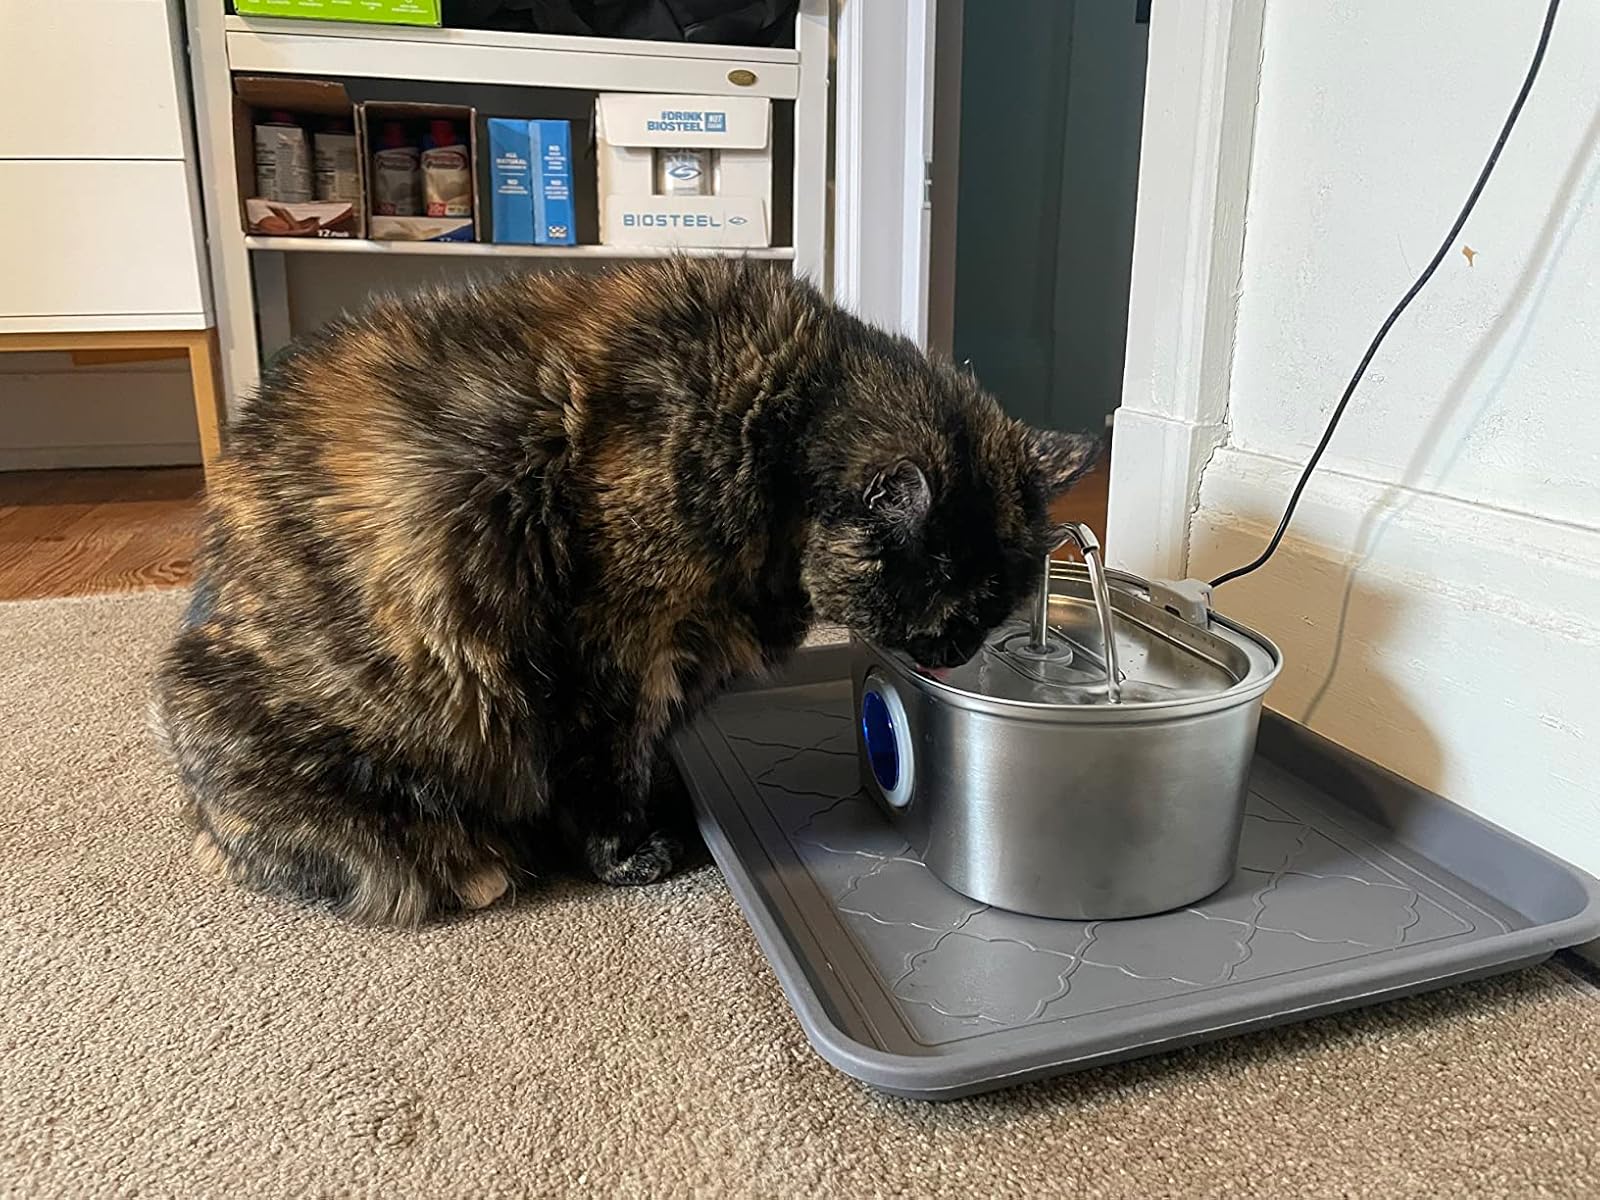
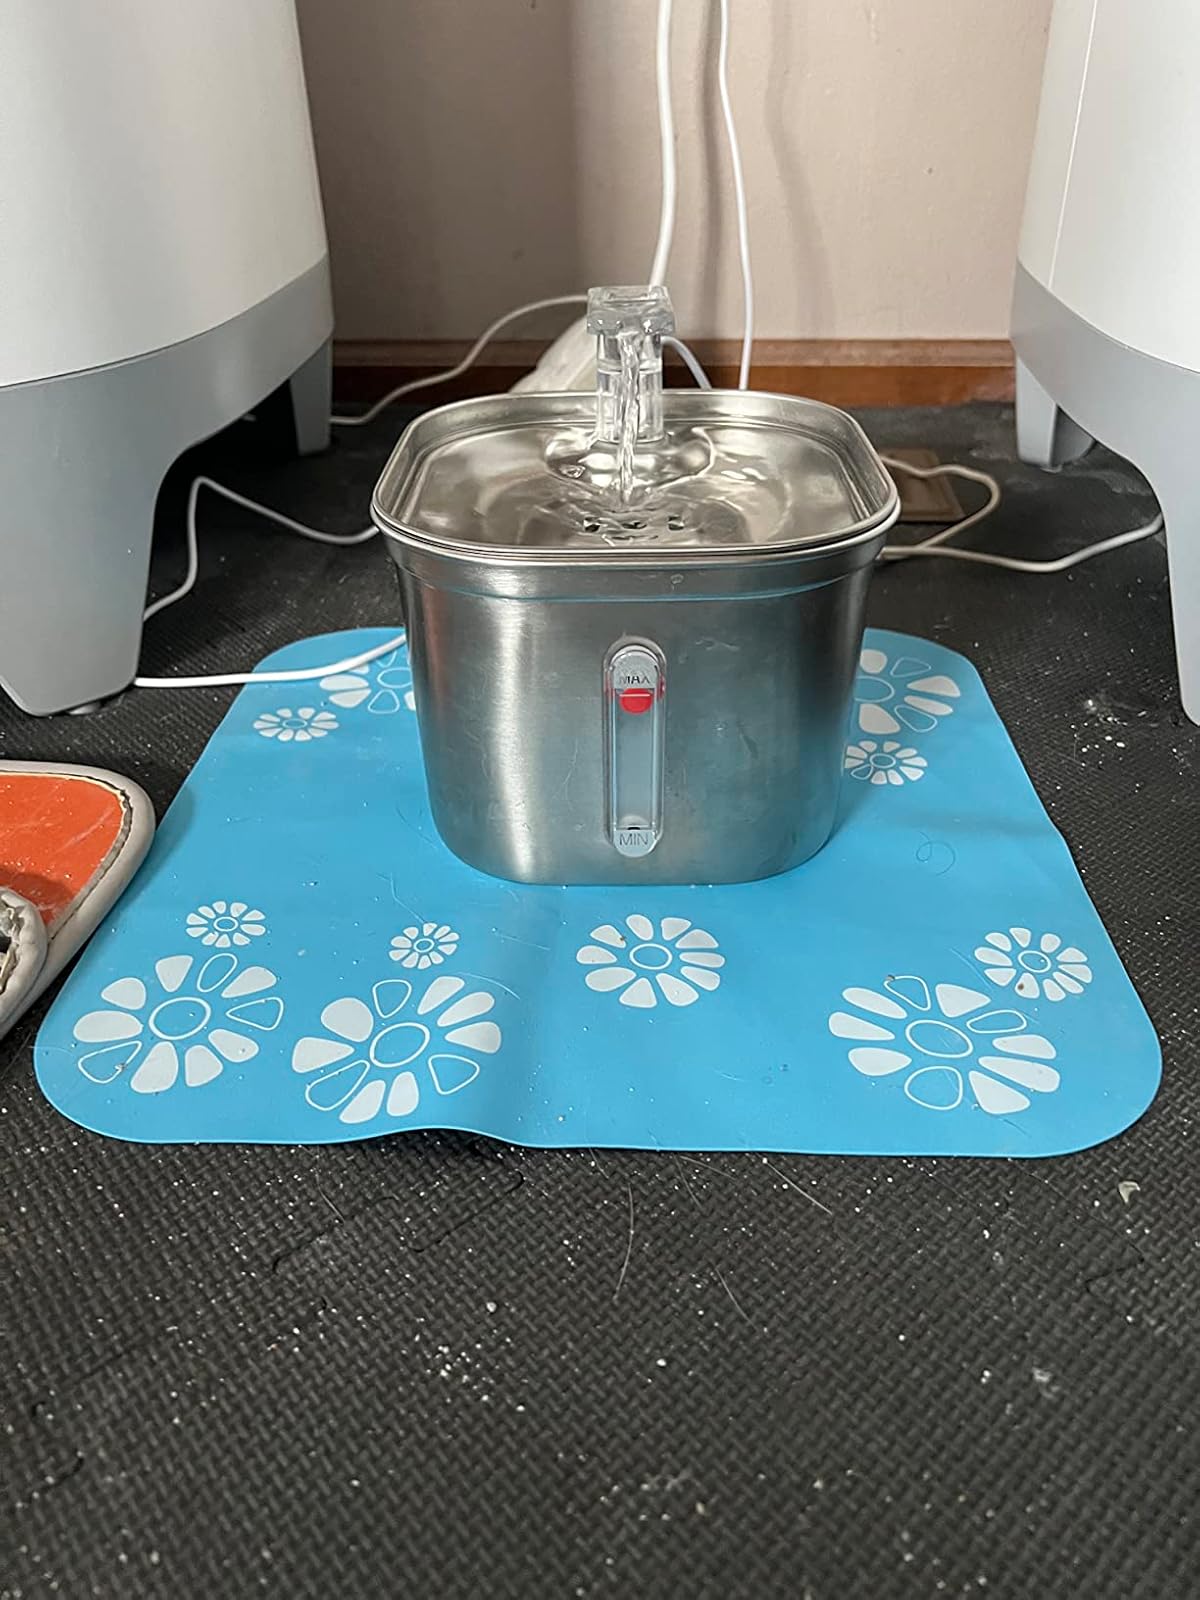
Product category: items_bowl
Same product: no